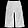
Label: Trouser